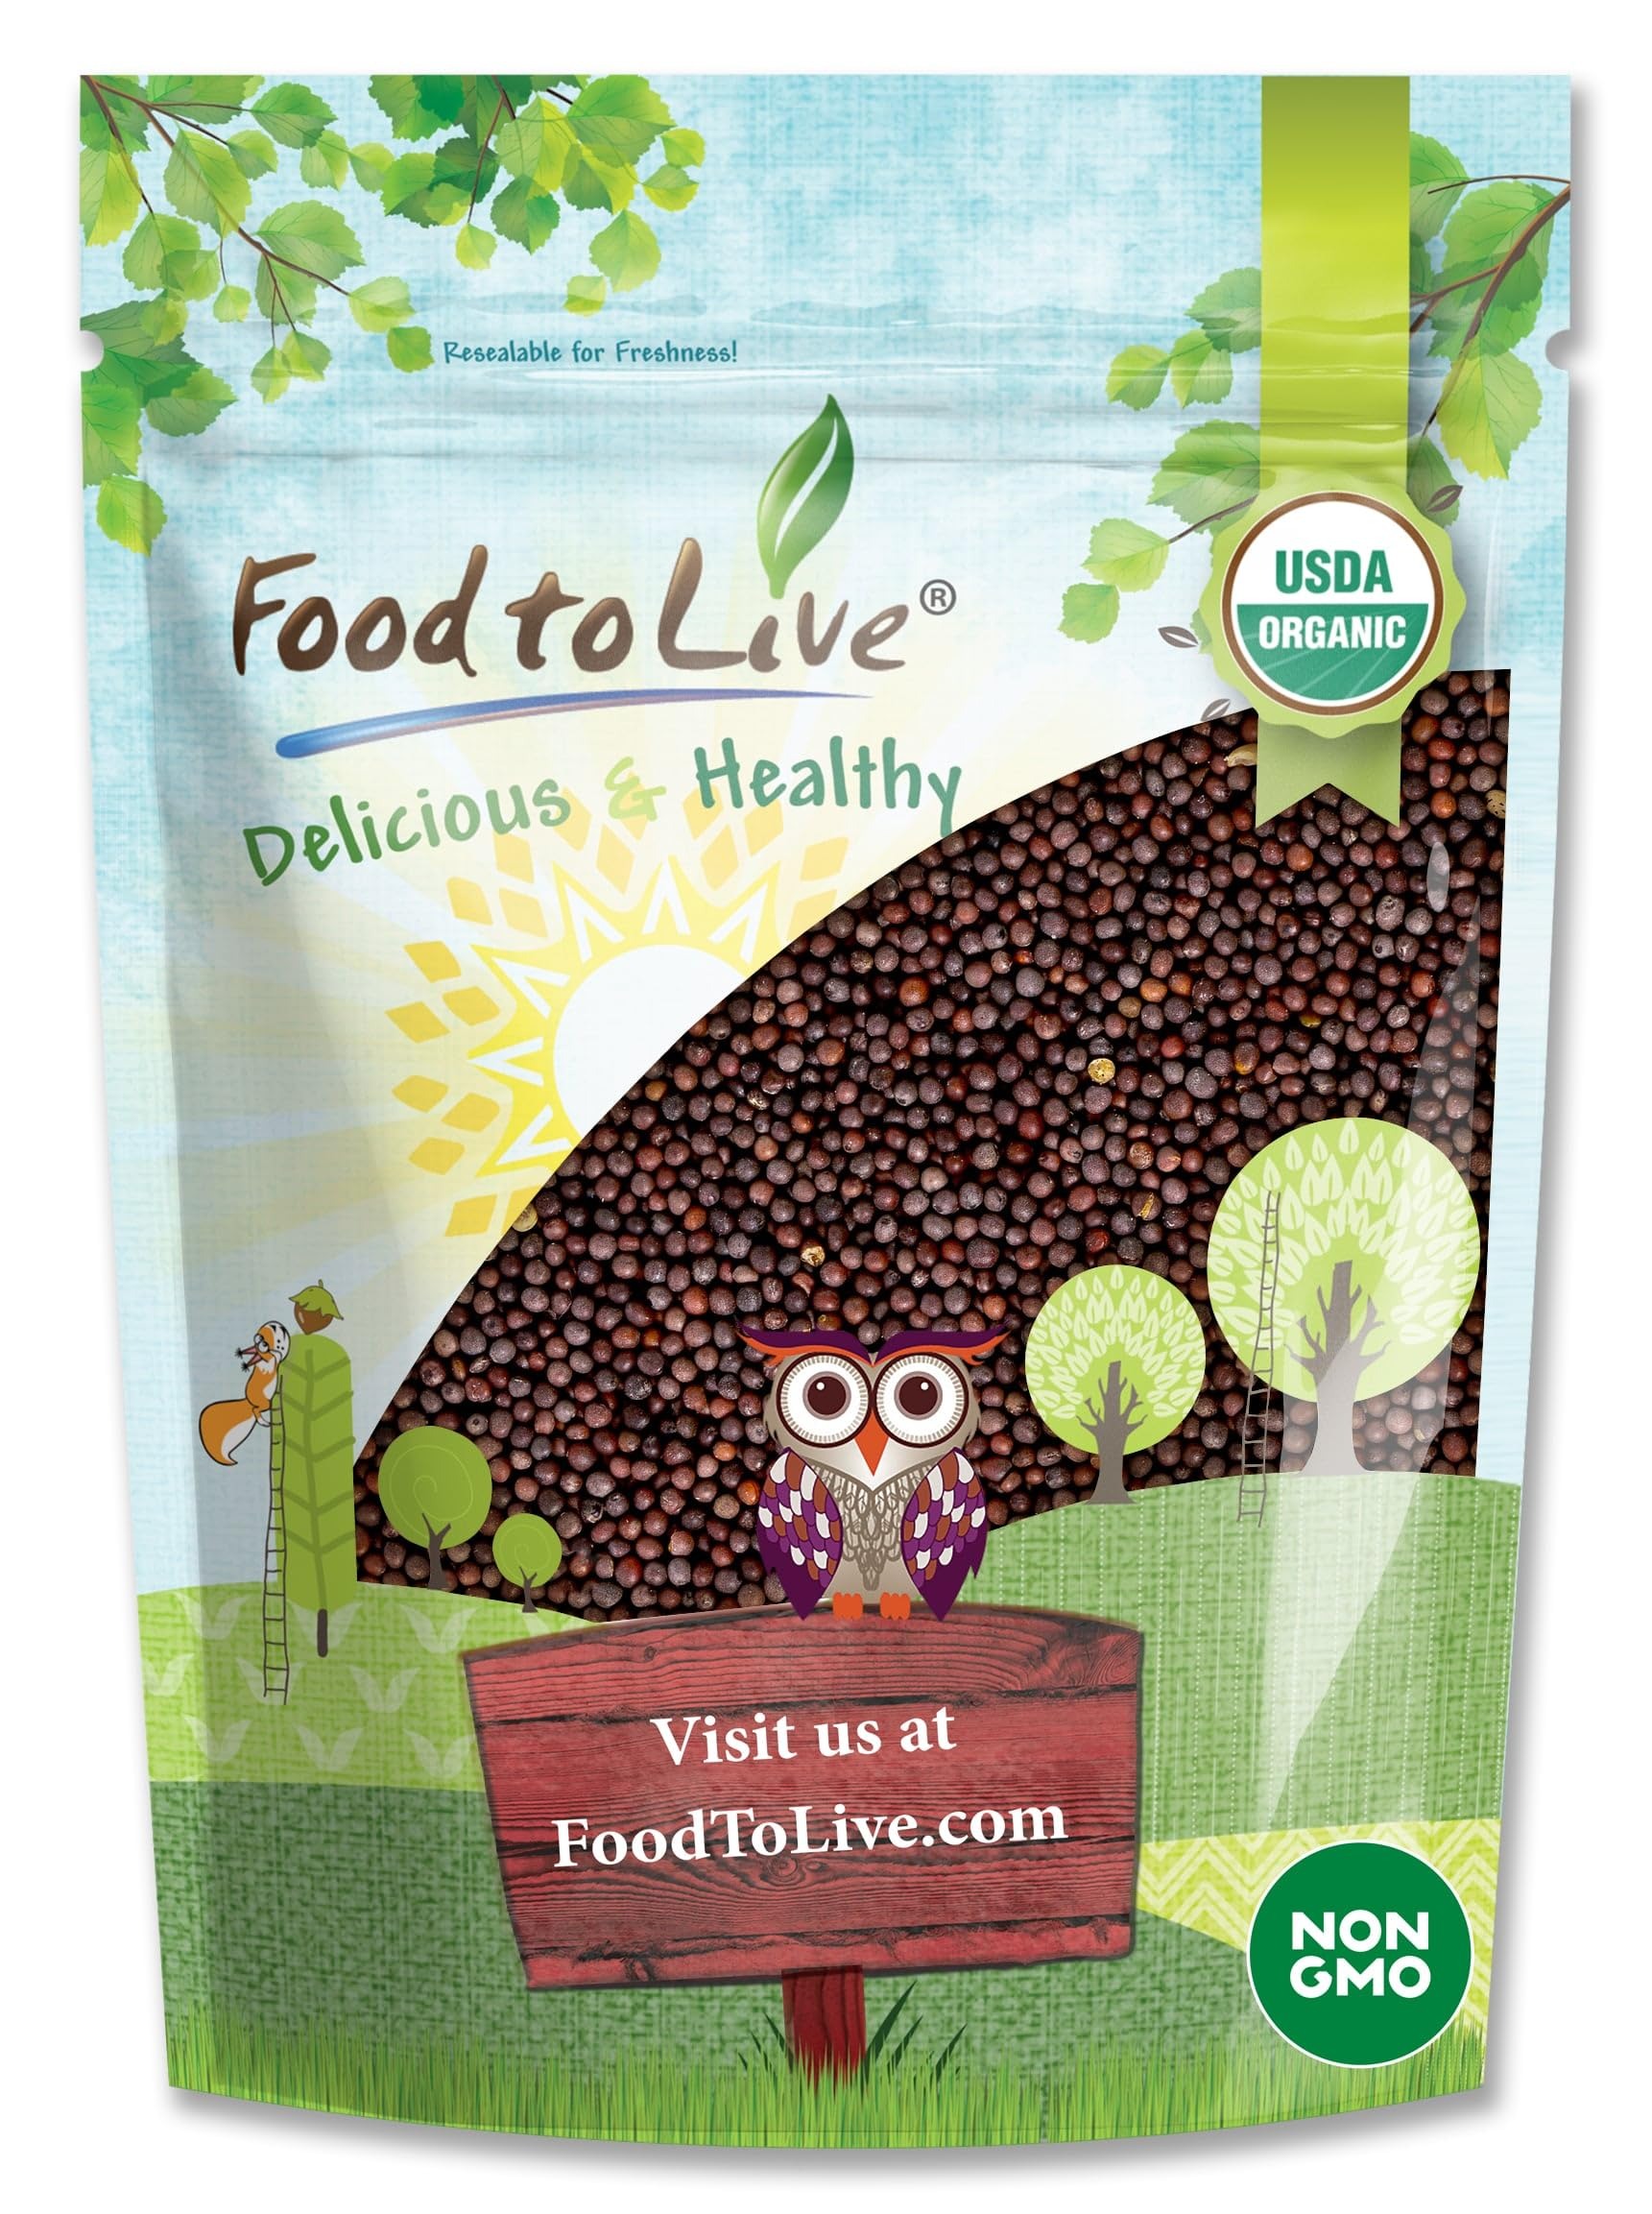
Item Name: Food to Live Organic Brown Mustard Seeds, 1.5 Pounds – Non-GMO. Great for Sprouting, Pickling and Cooking. Non-irradiated. Bulk. Keto Friendly. Kosher
Bullet Point 1: ✔️ VERSATILE CULINARY USES: Perfect for sprouting, pickling, and cooking, Food to Live Organic Brown Mustard Seeds add robust flavor to a variety of dishes.
Bullet Point 2: ✔️ CUSTOMIZE YOUR FLAVOR: Toast or grind the seeds to unlock their full potential, allowing you to tailor the intensity of flavor in your cooking.
Bullet Point 3: ✔️ EASY TO STORE: These whole dry spices come in bulk packaging, making it convenient to store and use as needed.
Bullet Point 4: ✔️ EXCELLENT FOR SPROUTING: Ideal for sprouting at home, these seeds can be grown into fresh mustard greens for additional culinary uses.
Bullet Point 5: ✔️ RICH IN NUTRIENTS: Provides a good source of protein, fiber, and selenium to enrich your meals.
Product Description: Food to Live Organic Brown Mustard Seeds are a versatile and nutritious addition to your pantry. These non-GMO seeds are perfect for sprouting, pickling, and cooking, offering a robust flavor to enhance a variety of dishes. Packed with protein, fiber, and selenium, they are a good choice for any meal plan. Organic Brown Mustard Seeds have a distinct, spicy flavor that makes them a favorite in many culinary traditions. Whether you're making homemade mustard, adding a kick to your pickles, or using them as a seasoning, these seeds bring depth and warmth to your recipes. Nutritional Value These mustard seeds are not only flavorful but also packed with essential nutrients. They are an excellent source of protein, fiber, and selenium. As a keto-friendly option, they fit perfectly into low-carb meal plan, providing necessary nutrients without compromising on flavor. Easy to Use Incorporating Organic Brown Mustard Seeds into your cooking is simple. For sprouting, soak the seeds overnight and rinse them daily until they sprout. For pickling, add them to your brine for an extra layer of flavor. When cooking, they can be toasted to release their aroma and added to dishes like curries, stews, and marinades. Enhance your culinary creations with the rich, bold flavor of Food to Live Organic Brown Mustard Seeds. Their versatility and nutritional benefits make them a must-have ingredient in any kitchen.
Value: 24.0
Unit: Ounce

Price: 15.74